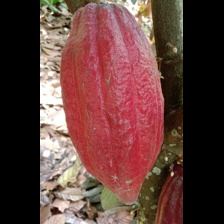
Label: sana